Stegoceras

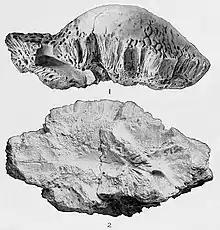
Partial dome CMN 515, lectotype of "S. validum", shown from the right and underside

The first known remains of "Stegoceras" were collected by Canadian palaeontologist Lawrence Lambe from the Belly River Group, in the Red Deer River district of Alberta, Canada. These remains consisted of two partial skull domes (specimens CMN 515 and CMN 1423 in the Canadian Museum of Nature) from two animals of different sizes collected in 1898, and a third partial dome (CMN 1594) collected in 1901. Based on these specimens, Lambe described and named the new monotypic genus and species "Stegoceras validus" in 1902. The generic name "Stegoceras" comes from the Greek "stegè"/στέγη, meaning "roof" and "keras"/κέρας meaning "horn". The specific name "validus" means "strong" in Latin, possibly in reference to the thick skull-roof. Because the species was based on multiple specimens (a syntype series), CMN 515 was designated as the lectotype specimen by John Bell Hatcher in 1907.